Mackenzie River expedition

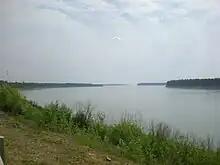
Near the headwaters of the Mackenzie River

The party began their descent of the Mackenzie, reaching its junction with the "River of the Mountains" (likely the Liard River) on 4 August. Fort Norman. Tulita was reached on 7 August, with the group having travelled in three days. At Fort Norman, realizing that their speedy pace afforded them additional time for exploration, Franklin opted to embark on a preliminary reconnaissance to the mouth of the Mackenzie River, while the rest of the party would continue to Great Bear Lake to oversee the construction of their winter quarters. The goal of this venture was primarily to find the best route to the sea, in addition to establishing friendly relations with the native Inuit. Joined by the assistant surveyor Edward Nicholas Kendall and Tatannuaq, an Inuk interpreter, Franklin departed on 8 August.